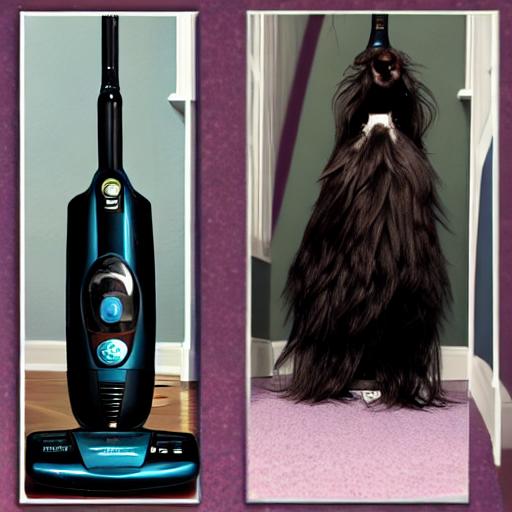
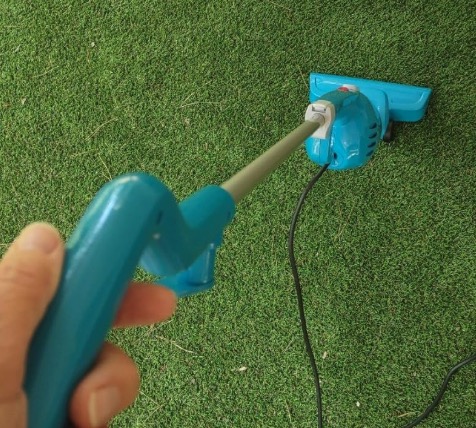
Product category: items_vacuum
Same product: no